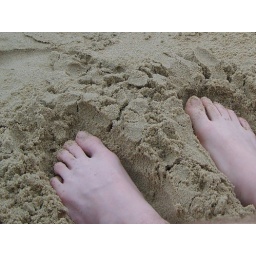
feet in the sand virginia beach 2009